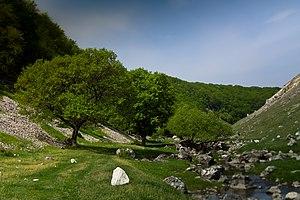
Le raion d'Edineț est un raion de la République de Moldavie, dont le chef-lieu est Edineț. En 2014, sa population était de 71 849 habitants.